Samuel Parker House (Reading, Massachusetts)

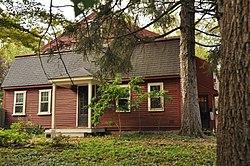

The Samuel Parker House is a historic house in Reading, Massachusetts, United States. The front, gambrel-roofed portion of this house, was probably built in the mid-1790s, and the house as a whole reflects a vernacular Georgian-Federal style. The house is noted for a succession of working-class owners (of which Samuel Parker, a cooper, was one). Its most notable resident was Carrie Belle Kenney, one of the earliest female graduates of the Massachusetts Institute of Technology.